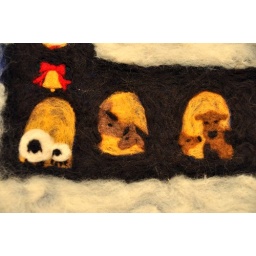
Sheep, horses, cows and bell in the barn